Human rights abuses of the military dictatorship in Brazil (1964–1985)

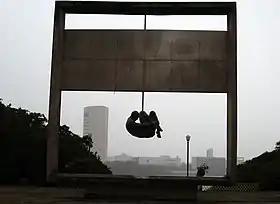
The pau de arara torture method represented in the Tortura Nunca Mais monument.

"" is a monumental report edited by Paulo Evaristo Arns; it was published July 15, 1985, four months after the restoration of civilian rule. It documented the extent and character of the military dictatorship's use of torture by analyzing hundreds of thousands of court testimonies and official documents.